Get Outta My Way

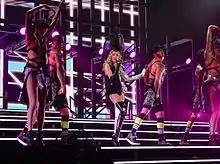
Minogue, surrounded by dancers, performing "Get Outta My Way" during her Kiss Me Once Tour (2014).

"Get Outta My Way" received positive reviews from most contemporary music critics. Tim Sendra from Allmusic said that the song features some "sass" which was needed through the album. Digital Spy's Mayer Nissim gave the song four out of five stars, and wrote: "With its basic heartbeat rhythm, simply-layered sounds and classic arrangement, it's probably the warmest and most unsophisticated thing Kylie's put on plastic in a decade, but it really is all the better for it." Christel Loar from PopMatters gave the song a positive review, stating that the tracks "pulsing pull is irresistible even as Kylie tells her guy exactly what’s going to happen if he just sits there". Rob Sheffield from "Rolling Stone" commented that "these days Minogue has countless hipster club kids on her gilded jock, from La Roux to Gaga, but "Get Outta My Way" shows why she's still the leader". Nui Te Koha from the "Herald Sun" stated that the track contains "italo-house piano lines that melt into al dente beats in which Kylie ponders chances and change." Ian Wade from "Entertainment Weekly" said the song "should destroy every dancefloor between here and the furthest reaches of the universe."